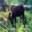
Label: deer